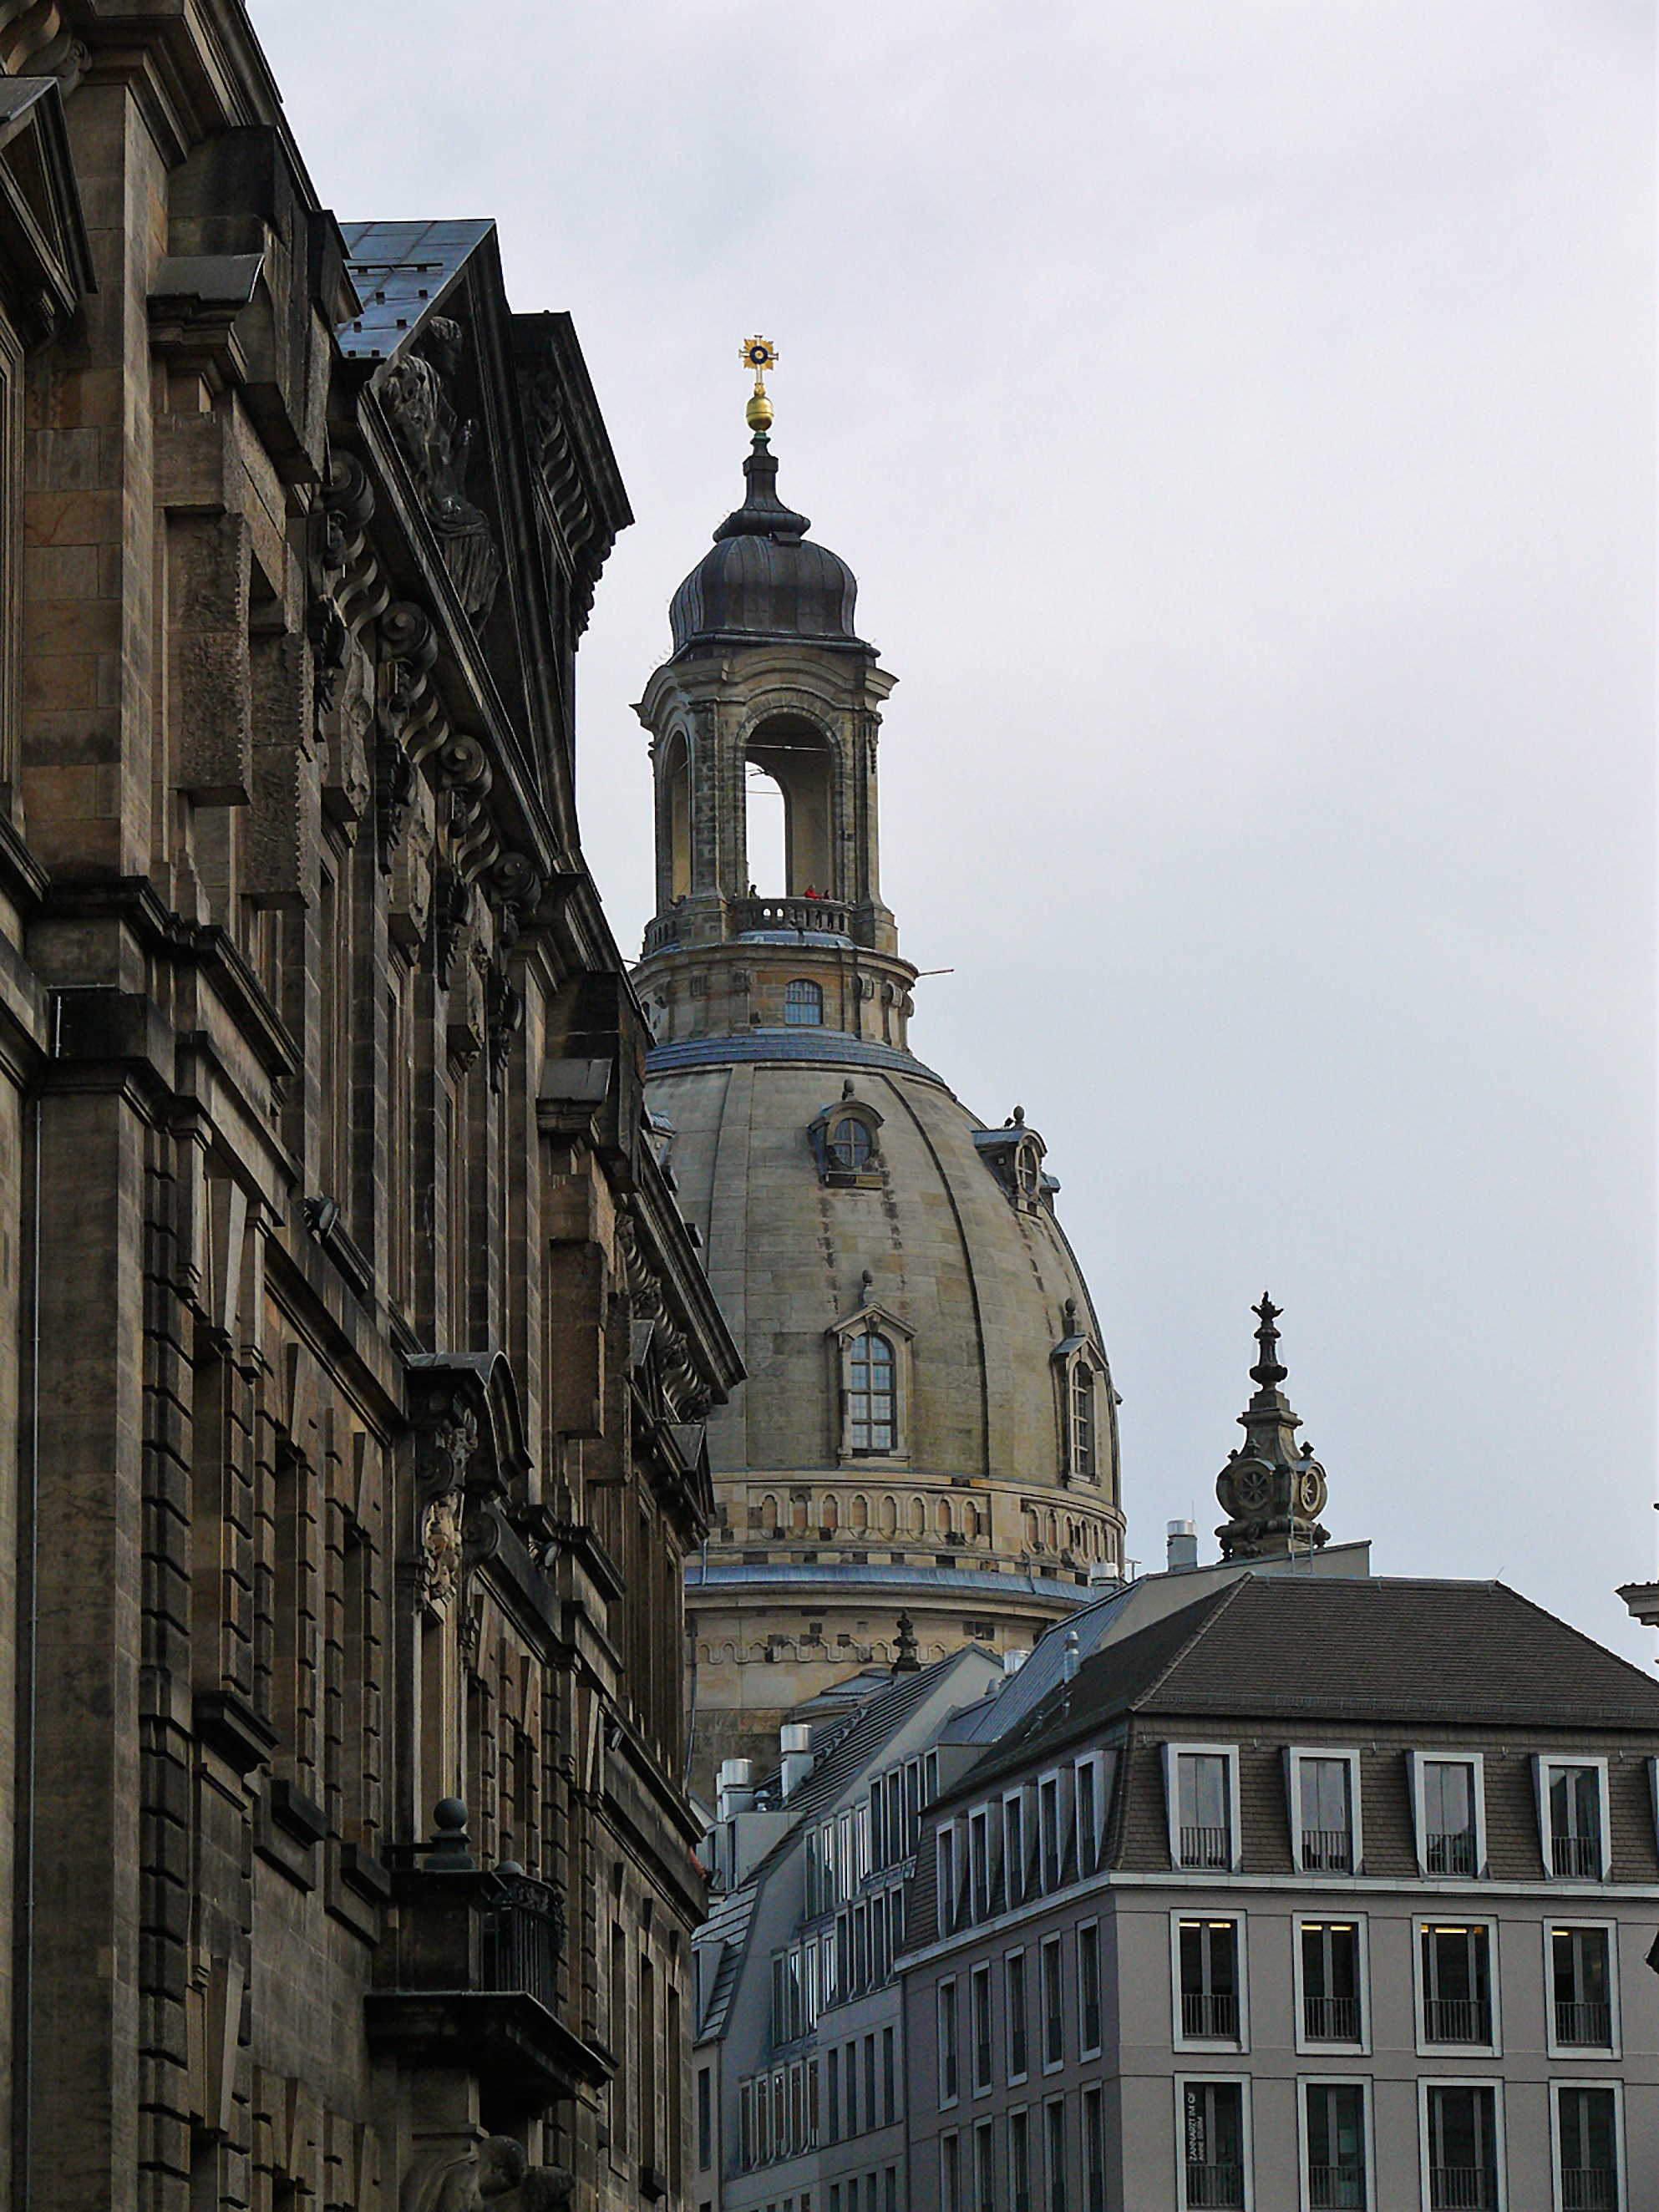
architecture, town, building, city, skyscraper, monument, cityscape, downtown, tower, landmark, facade, church, cathedral, place of worship, spire, frauenkirche, saxony, dresden, metropolis, neumarkt, frauenkirche dresden, urban area